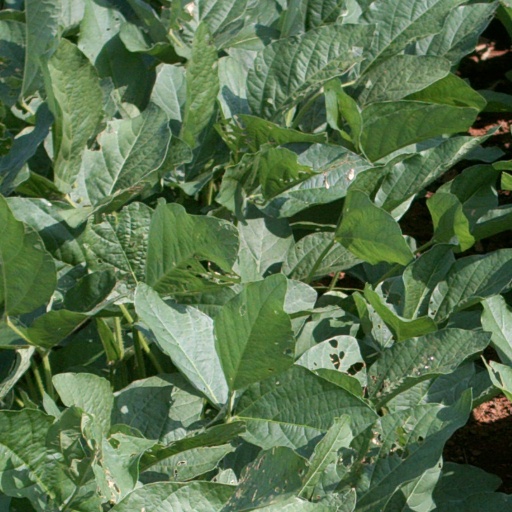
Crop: soybean